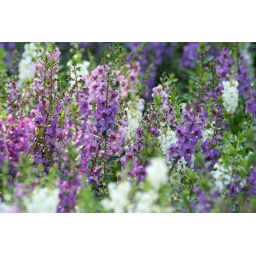
Beautiful flower bed at the Dallas Arboretum in May.